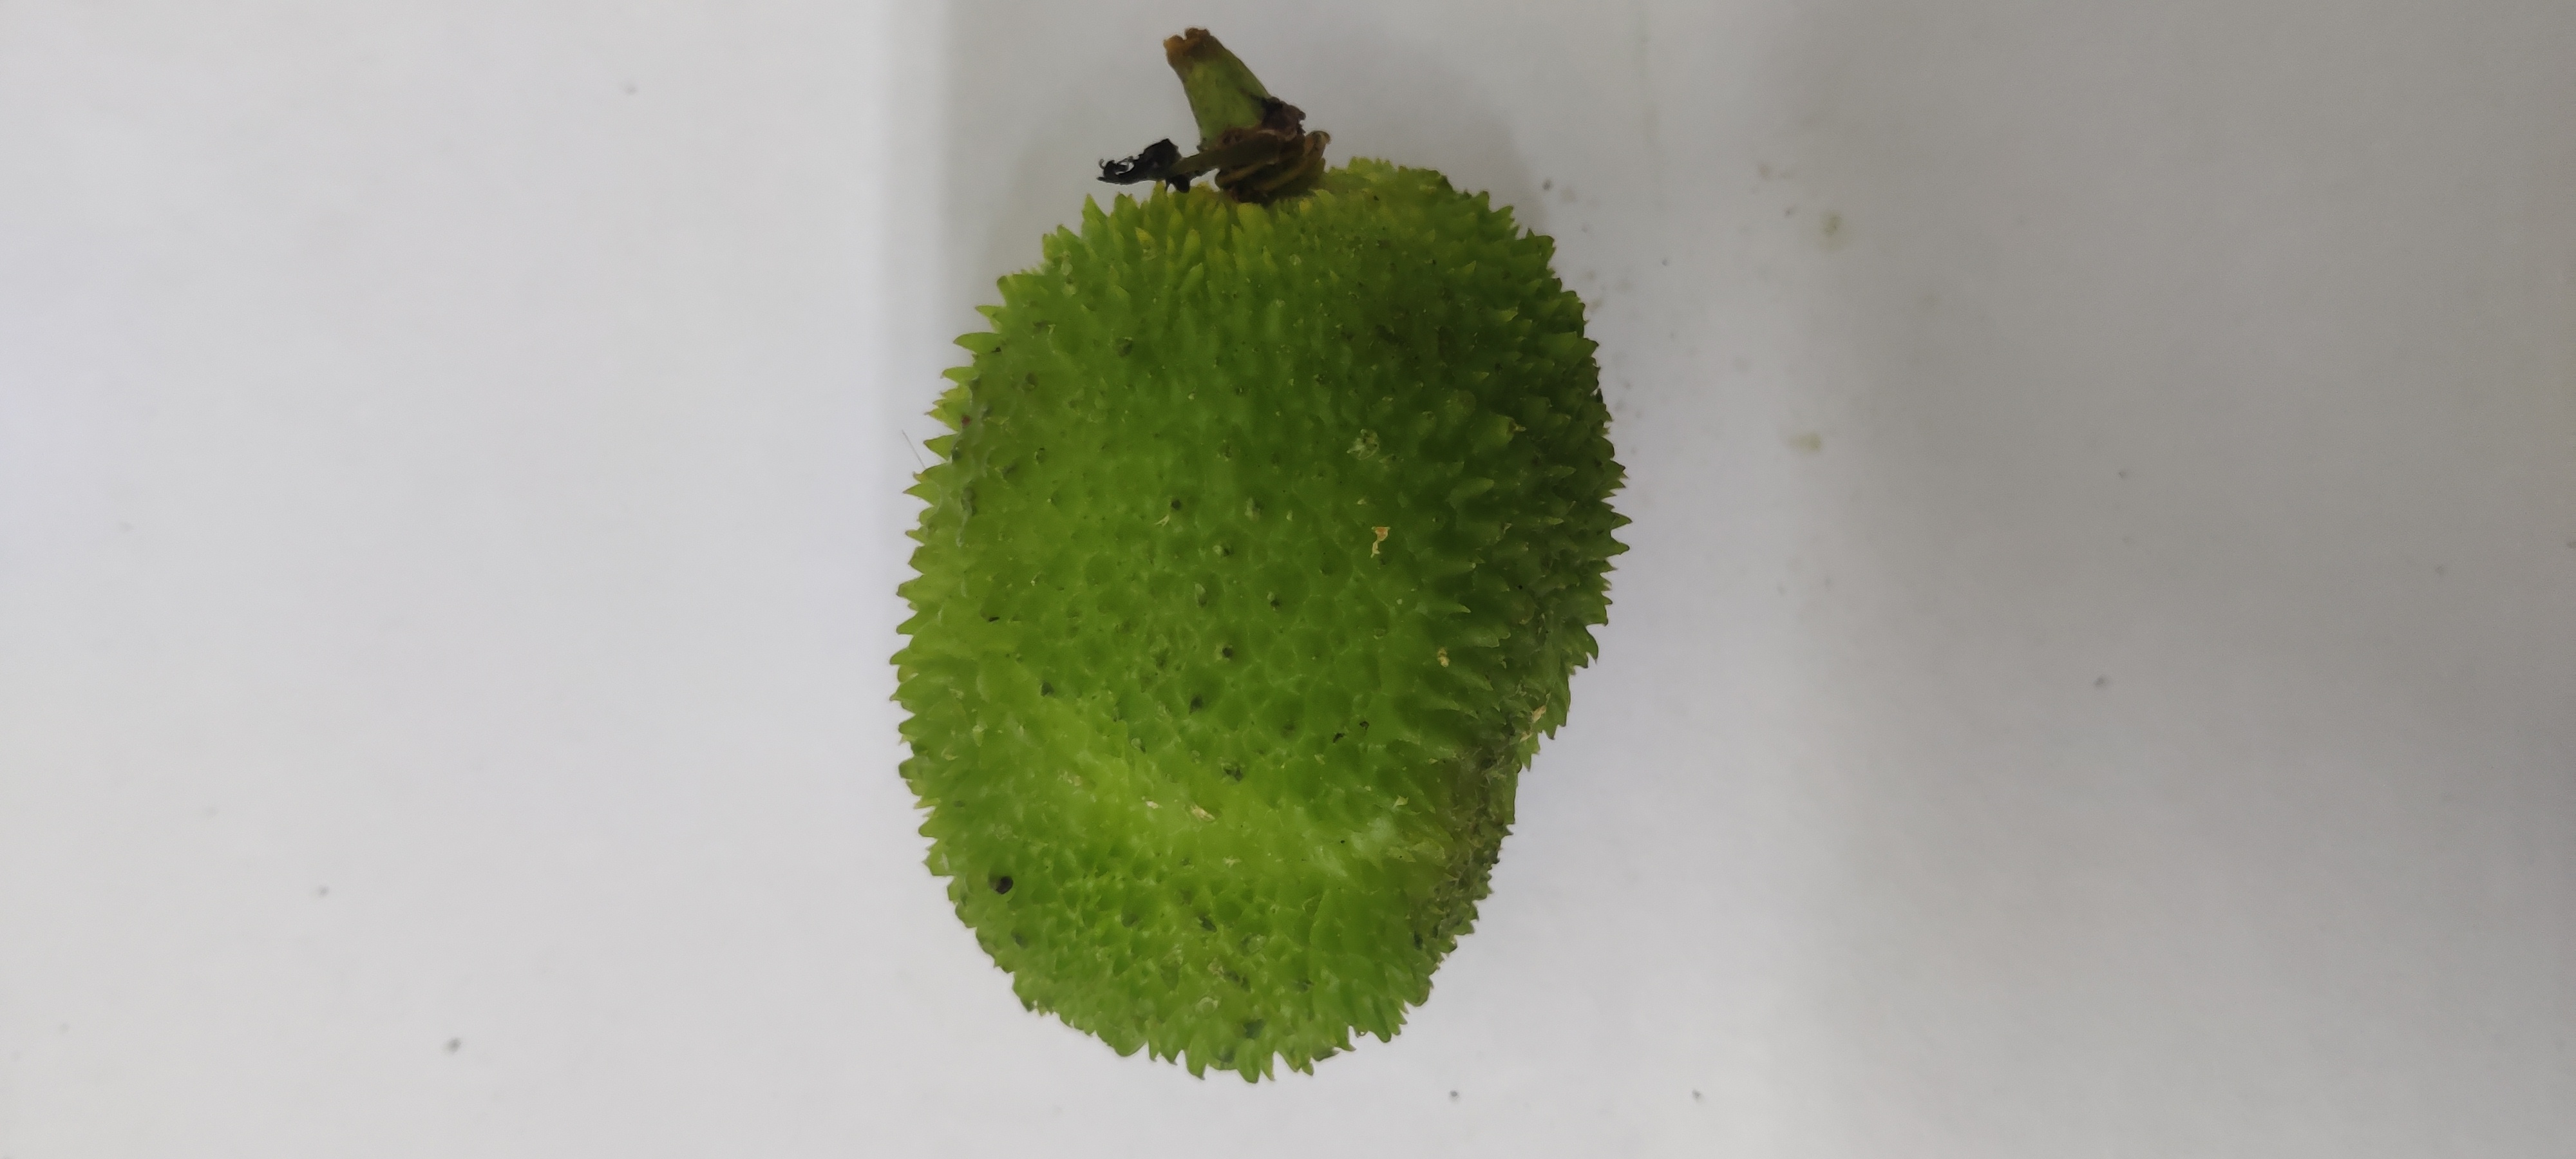
Crop: Spiny Gourd
Condition: Fresh